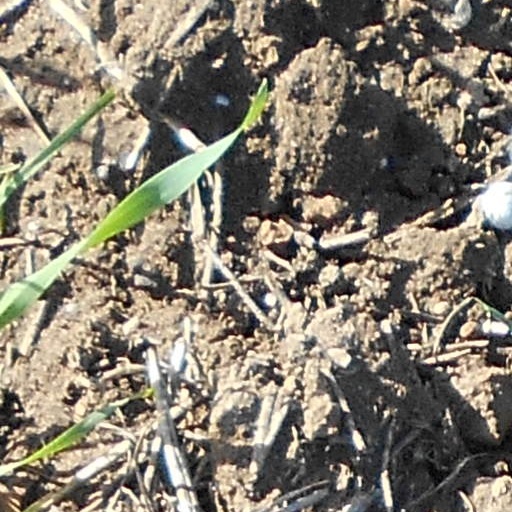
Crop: wheat